Normalcy bias

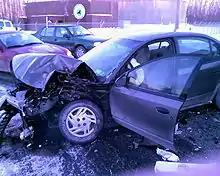
Normalcy bias can occur during car crashes.

Journalist David McRaney wrote that "Normalcy bias flows into the brain no matter the scale of the problem. It will appear whether you have days and plenty of warning or are blindsided with only seconds between life and death." It can manifest itself in phenomena such as car crashes. Car crashes occur very frequently, but the average individual experiences them only rarely, if ever. It also manifests itself in connection with events in world history. According to a 2001 study by sociologist Thomas Drabek, when people are asked to leave in anticipation of a disaster, most check with four or more sources of information before deciding what to do. The process of checking in, known as milling, is common in disasters.